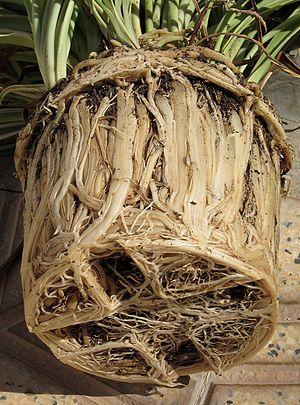
Le rempotage est une opération d'horticulture visant à changer une plante de pot pour permettre un meilleur développement des racines.